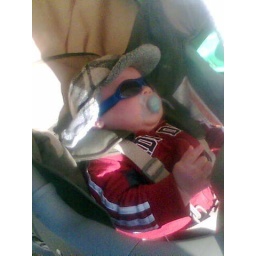
Chillin' in my car seat